Guinness

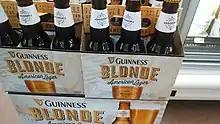
Guinness Blonde American Lager

Arguably its biggest change to date, in 1959 Guinness began using nitrogen, which changed the fundamental texture and flavour of the Guinness of the past as nitrogen bubbles are much smaller than CO, giving a "creamier" and "smoother" consistency over a sharper and traditional CO taste. This step was taken after Michael Ash—a mathematician turned brewer—discovered the mechanism to make this possible.